Irish Uruguayans

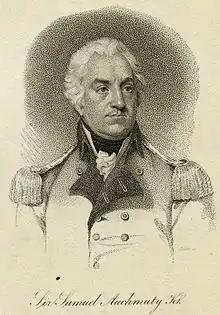
Brigadier-General Samuel Auchmuty

In 1762, Irish captain John McNamara led a British force to occupy Colonia del Sacramento, previously a Portuguese or Spanish stronghold. It failed, but in February 1807, Brigadier-General Samuel Auchmuty occupied Montevideo with a British and Irish force and ruled in the city for seven months, during which a mass of merchants from Britain and Ireland arrived in the city and would contribute to its emerging cultural identity. Irish soldier Peter Campbell (1780-c1832) of the 71st regiment remained on the River Plate and later founded the Uruguayan navy, becoming deputy governor of Corrientes province.